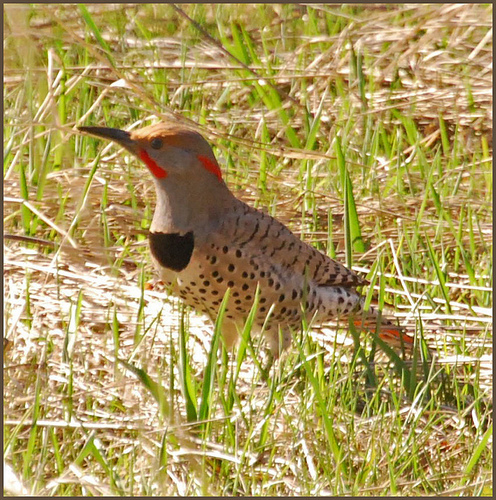
a tan bird with a black throat and black spotted breast, with bright red striped on the head.
the brown bird has black speckled abdomen and side with red malar stripea tan bird with a black patch on its breast and black spots on its belly.
this is a brown bird with black spots and a red throat.
this bird has a speckled belly and breast with a long pointy bill.
this bird has wings that are brown with black spots and a black beaklong beaked bird with orange feathers on the head and speckled black and yellow wings.
a very tall gray bird with a black chest and red markings on head.
this bird has black breast and red throat
this bird has a long pointed bill, with a black and orange spotted back.
Species: Northern Flicker